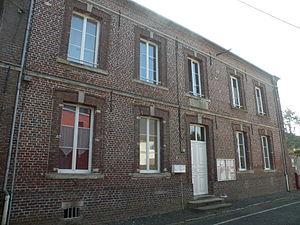
Bachivillers
Bachivillers est une ancienne commune française située dans le département de l'Oise en région Hauts-de-France.